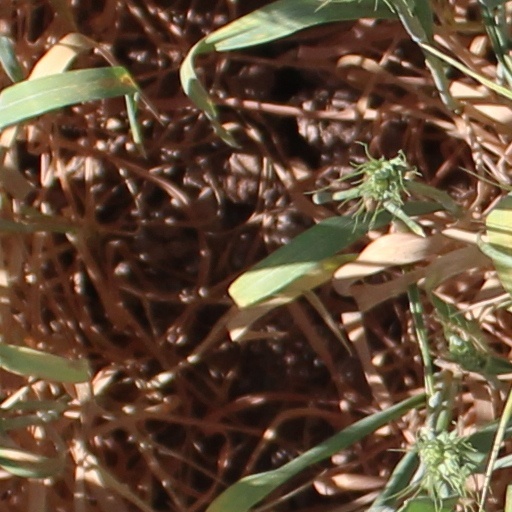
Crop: wheat